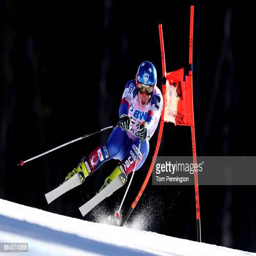
inventor competes in the birds